Samuel Dyer

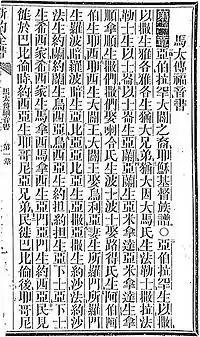
A page in Chinese printed by Samuel Dyer

Dyer had once written: Maria Dyer died three years later at Penang, leaving 3 children in the care of her second husband, Johann Georg Bausum. A fellow missionary to Penang, Evan Davies, wrote a memoir of Samuel Dyer and a volume of Samuel's letters to his children in 1846.